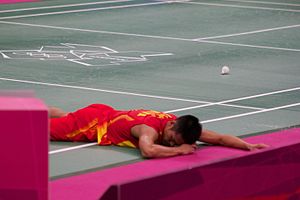
Lin Dan / Karriere / 2012
Lin Dan under de Olympiske Lege i 2012.
Lin Dan er en tidligere professionel kinesisk badmintonspiller. Han er dobbelt olympisk mester, femdobbelt verdensmester, og seksdobbelt vinder af All England Open. Han betragtes af mange som den bedste badmintonspiller nogensinde.